Frederick Parkinson House

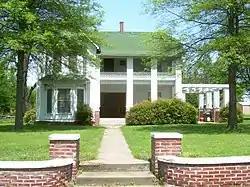

The Frederick Parkinson House is a historic house located in Wagoner, Oklahoma, United States. It was added to the National Register of Historic Places in 1982.